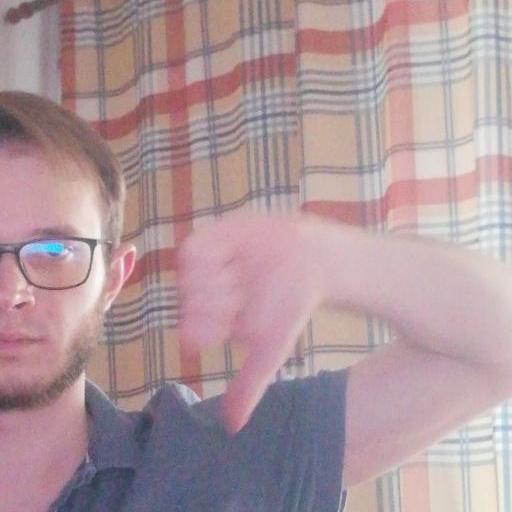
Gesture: dislike